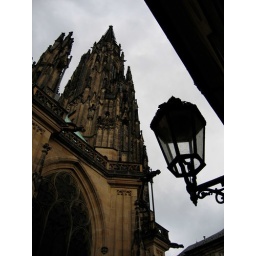
You are going to see a lot of street lamps in my pics- no idea why.